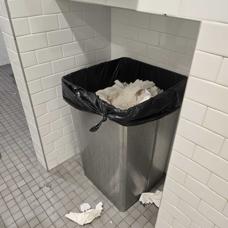
Label: trash